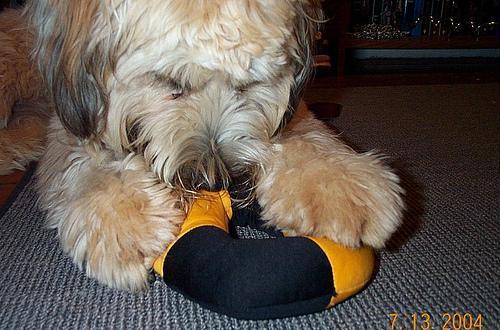
wheaten terrier